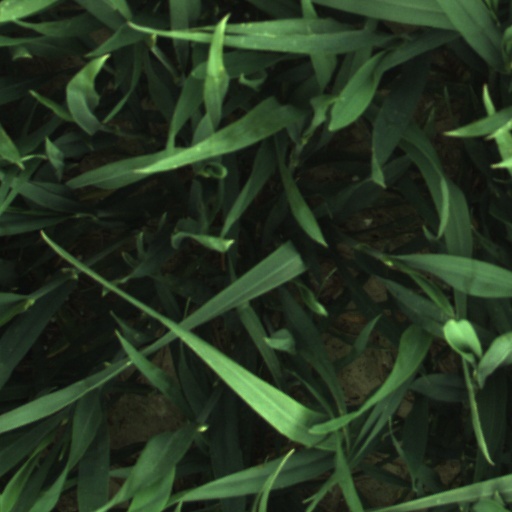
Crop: wheat